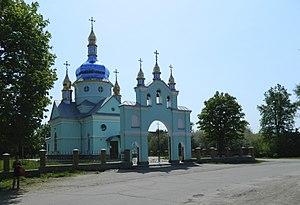
Temple de Saint-Georges. Stasi village, région de Poltava, en Ukraine.